Horse Canyon (Garfield County, Utah)

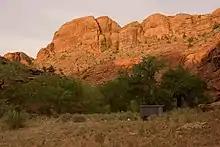
Campsite in Horse Canyon, May 2006

Horse Canyon is a small canyon near the towns of Boulder and Escalante in the Grand Staircase–Escalante National Monument in central Garfield County, Utah, United States